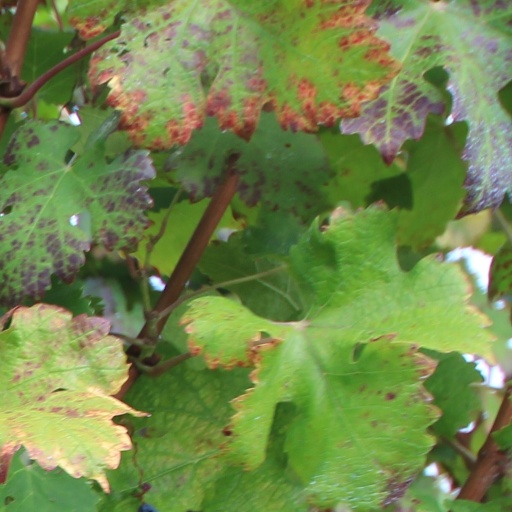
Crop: grape